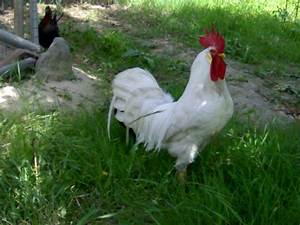
Label: gallina